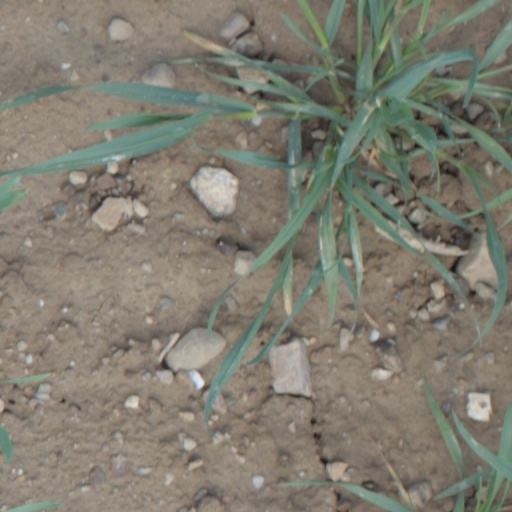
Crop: wheat